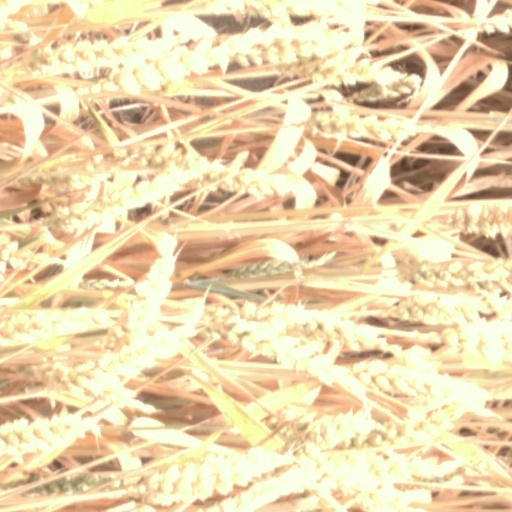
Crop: wheat